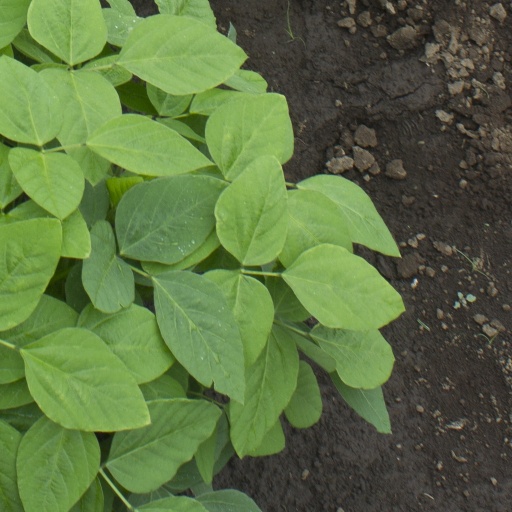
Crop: soybean